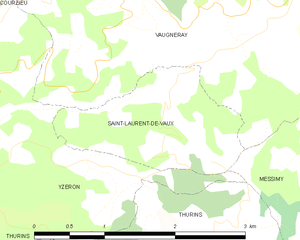
Carte des communes françaises